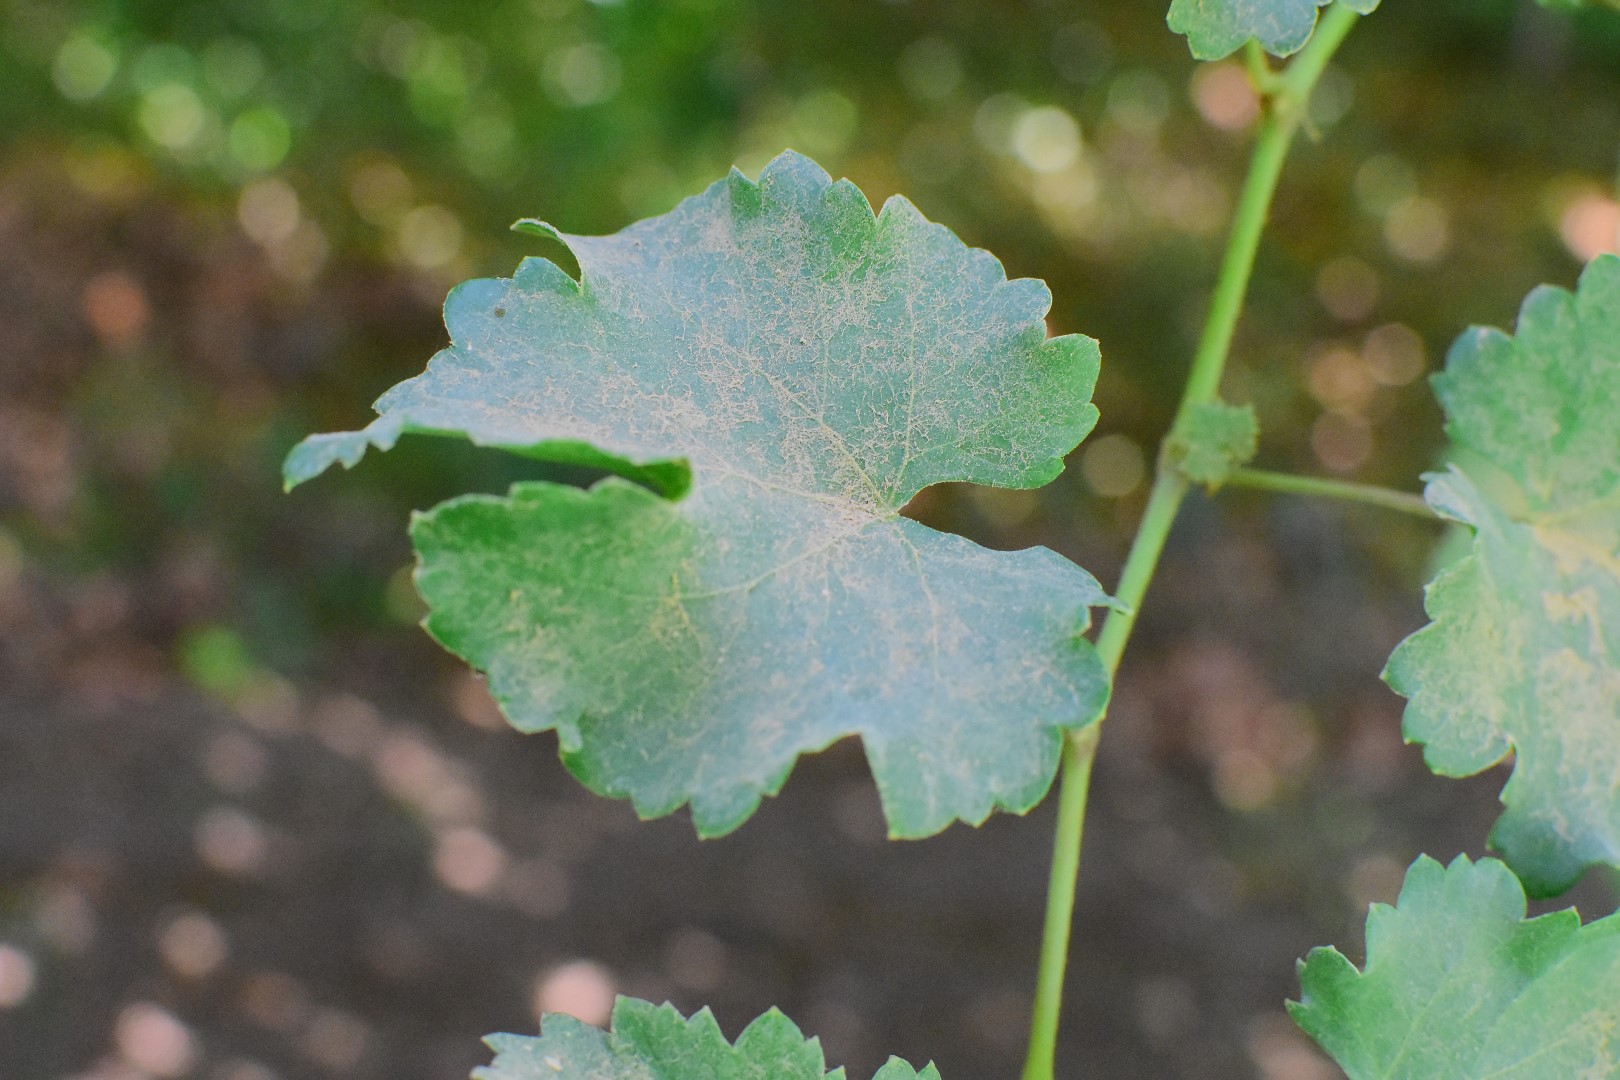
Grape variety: Deas Al-Annz